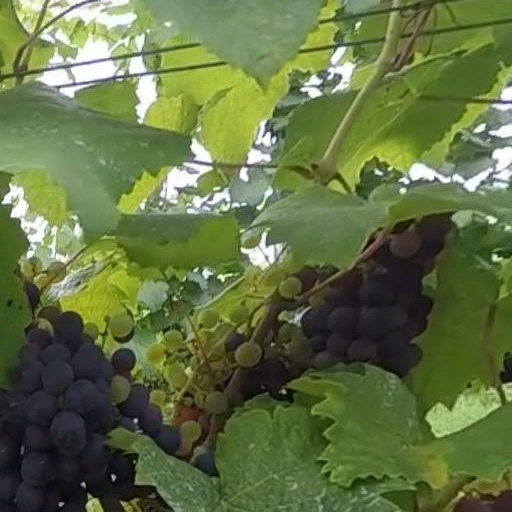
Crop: grape